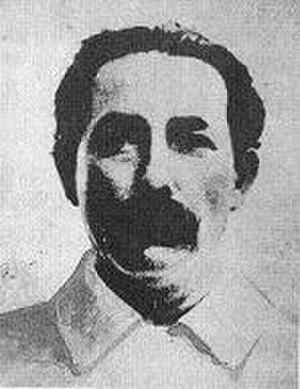
Mikhail Markovitsj Borodin
Mikhail Markovitsj Borodin
Mikhail Markovitsj Borodin var alias for den hviderussiske jøde Mikhail Gruzenberg. Han var en agent for Komintern.